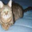
Label: cat